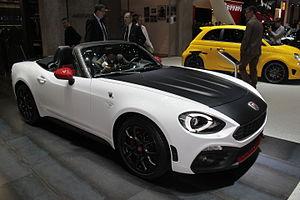
La Fiat 124 Spider est un roadster produit par Fiat, à partir du projet commun développé avec le constructeur japonais Mazda. Elle partage sa plateforme avec la Mazda MX-5 mais dispose d'une carrosserie et de motorisations spécifiques.
Abarth & C. SpA est une société fondée le 31 mars 1949 à Turin par Carlo Abarth. Né Karl Abarth à Vienne le 15 novembre 1908, ce dernier adoptera définitivement le prénom de Carlo après la Seconde Guerre mondiale lorsqu'il s'installera en Italie dans les faubourgs de Turin, à proximité des usines de Fiat et de Lancia, pour fonder sa société de préparation de voitures pour la course qui fabriquera en grande série surtout des modèles Fiat.